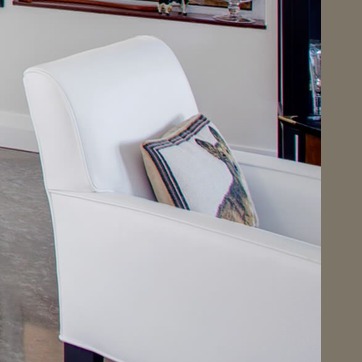
Material: fabric